Dr. Alois Wollenmann House

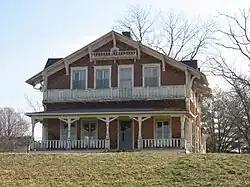
Dr. Alois Wollenmann House, February 2013

Dr. Alois Wollenmann House is a historic home located at Ferdinand, Dubois County, Indiana. It was built in 1903, and is a two-story, roughly square, frame Swiss Cottage style dwelling. It has American Craftsman detailing and features decorative shingles and turned balustrades and brackets. It has a one-story rear addition housing a kitchen and sunroom.